Wickaboxet Management Area

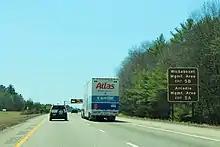
Wickaboxet State Forest exit

Wickaboxet State Forest is a 678 acre state management area on Plain Meeting House Road in West Greenwich, Rhode Island. It was founded in 1932.